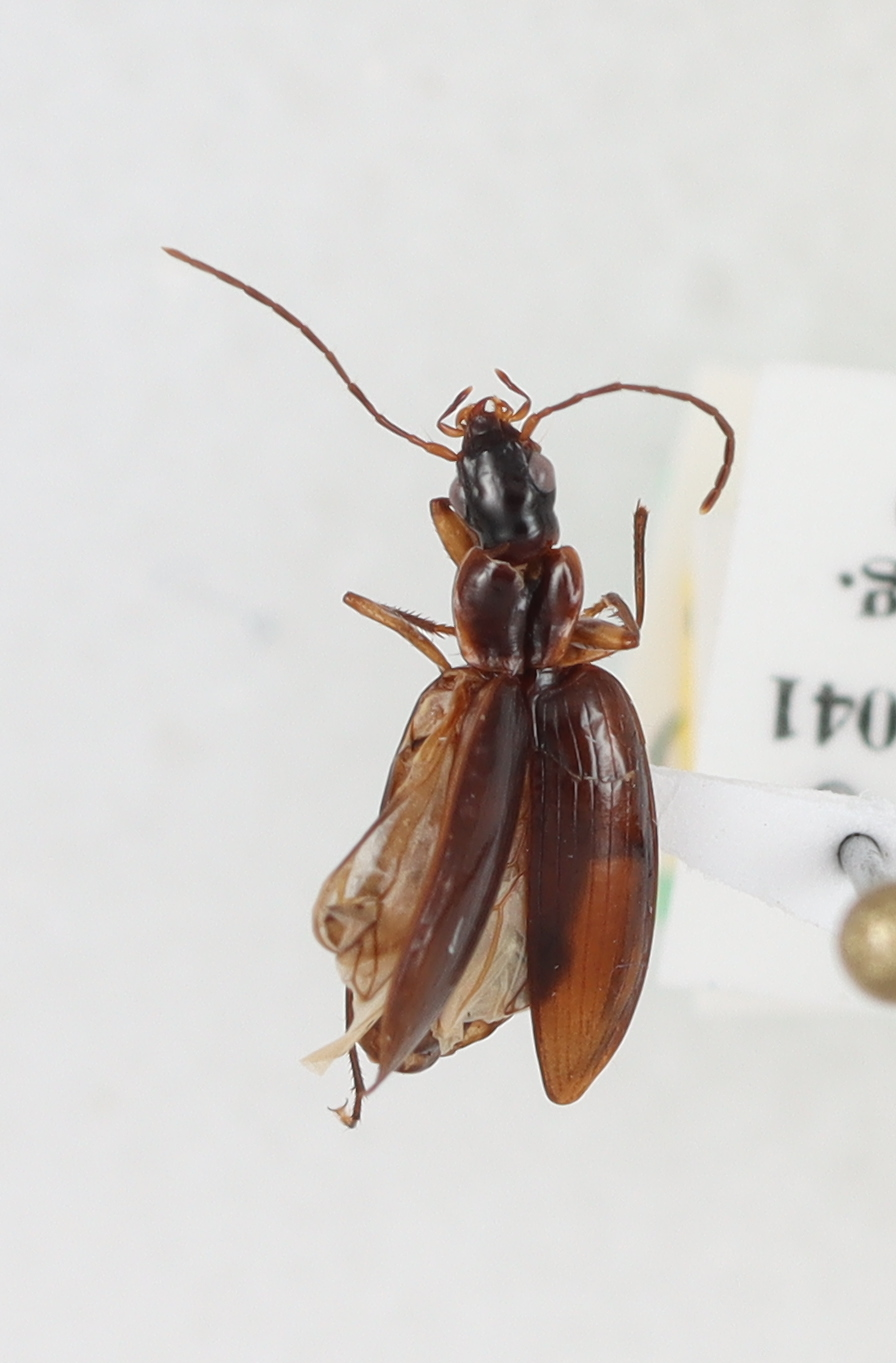
Scientific name: Blackburnia hawaiiensis
Plot: 7
Trap: W
Collected: 20190619